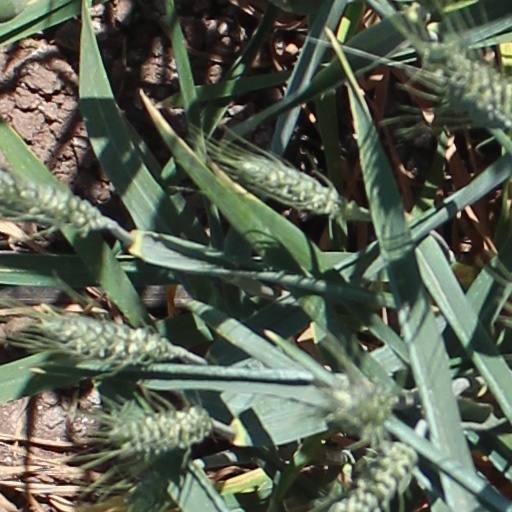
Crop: wheat